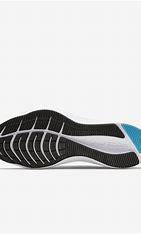
Brand: Nike
Model: Air Zoom Winflo 7